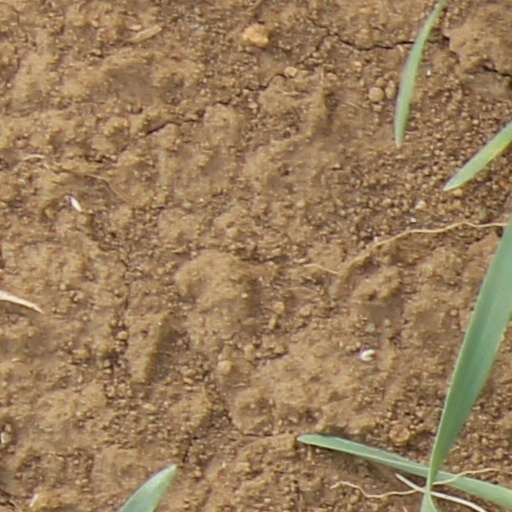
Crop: wheat